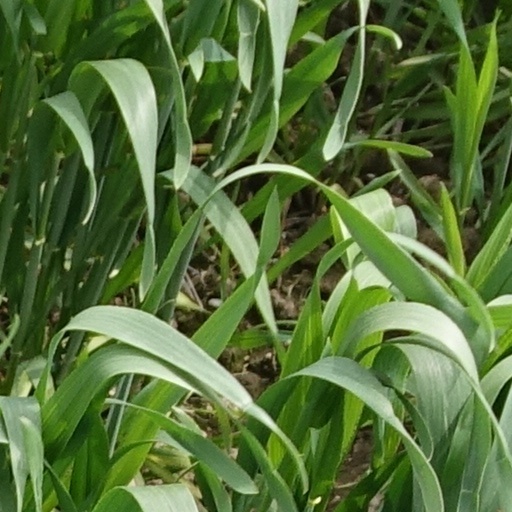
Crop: wheat